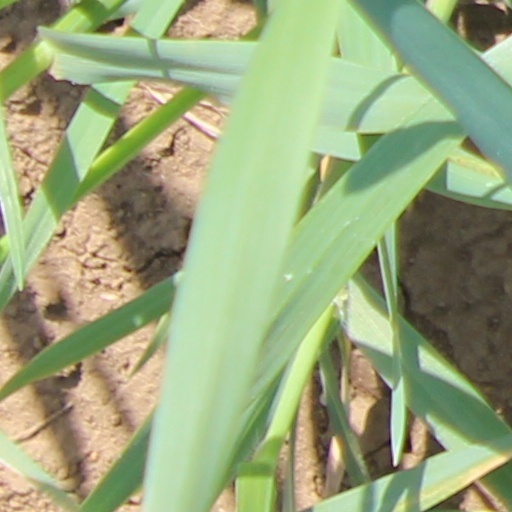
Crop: wheat